Disappearance of Paige Renkoski

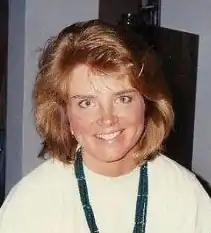

Paige Marie Renkoski (born February 2, 1960) was a substitute schoolteacher from Okemos, Michigan who disappeared on May 24, 1990. She was last seen talking to two men on the shoulder of Interstate 96 near Fowlerville, Michigan. Renkoski's disappearance is one of Michigan's longest running cold cases. Her vehicle was reported abandoned on I-96. Athough the responding officer discovered Renkoski's car was still running and both her purse and shoes were in the vehicle, the police did not process this as suspicious; they merely had the vehicle towed.